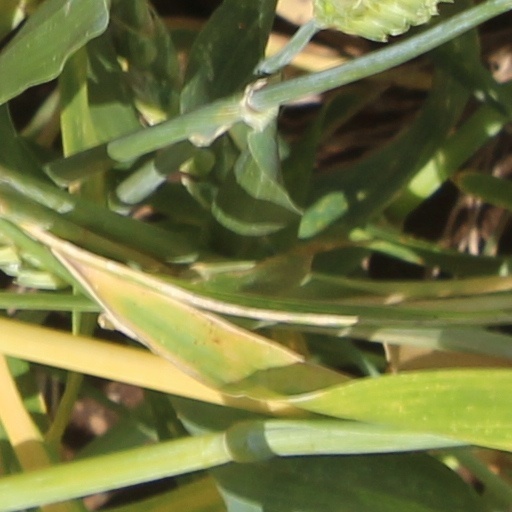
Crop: wheat